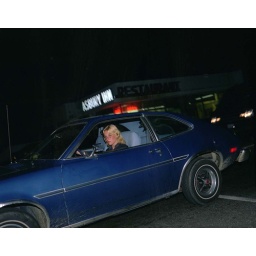
asbury inn girl in car